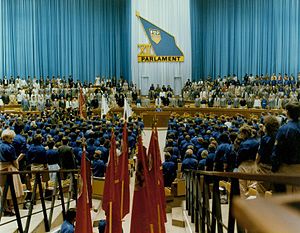
Freie Deutsche Jugend / FDJ i DDR / Organisationsstruktur
Den 12. delegeretforsamling i FDJ i 1985 i Berlin
Freie Deutsche Jugend er en kommunistisk ungdomsorganisation.